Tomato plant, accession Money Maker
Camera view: bottom (45 deg); turntable rotation: 240 degrees
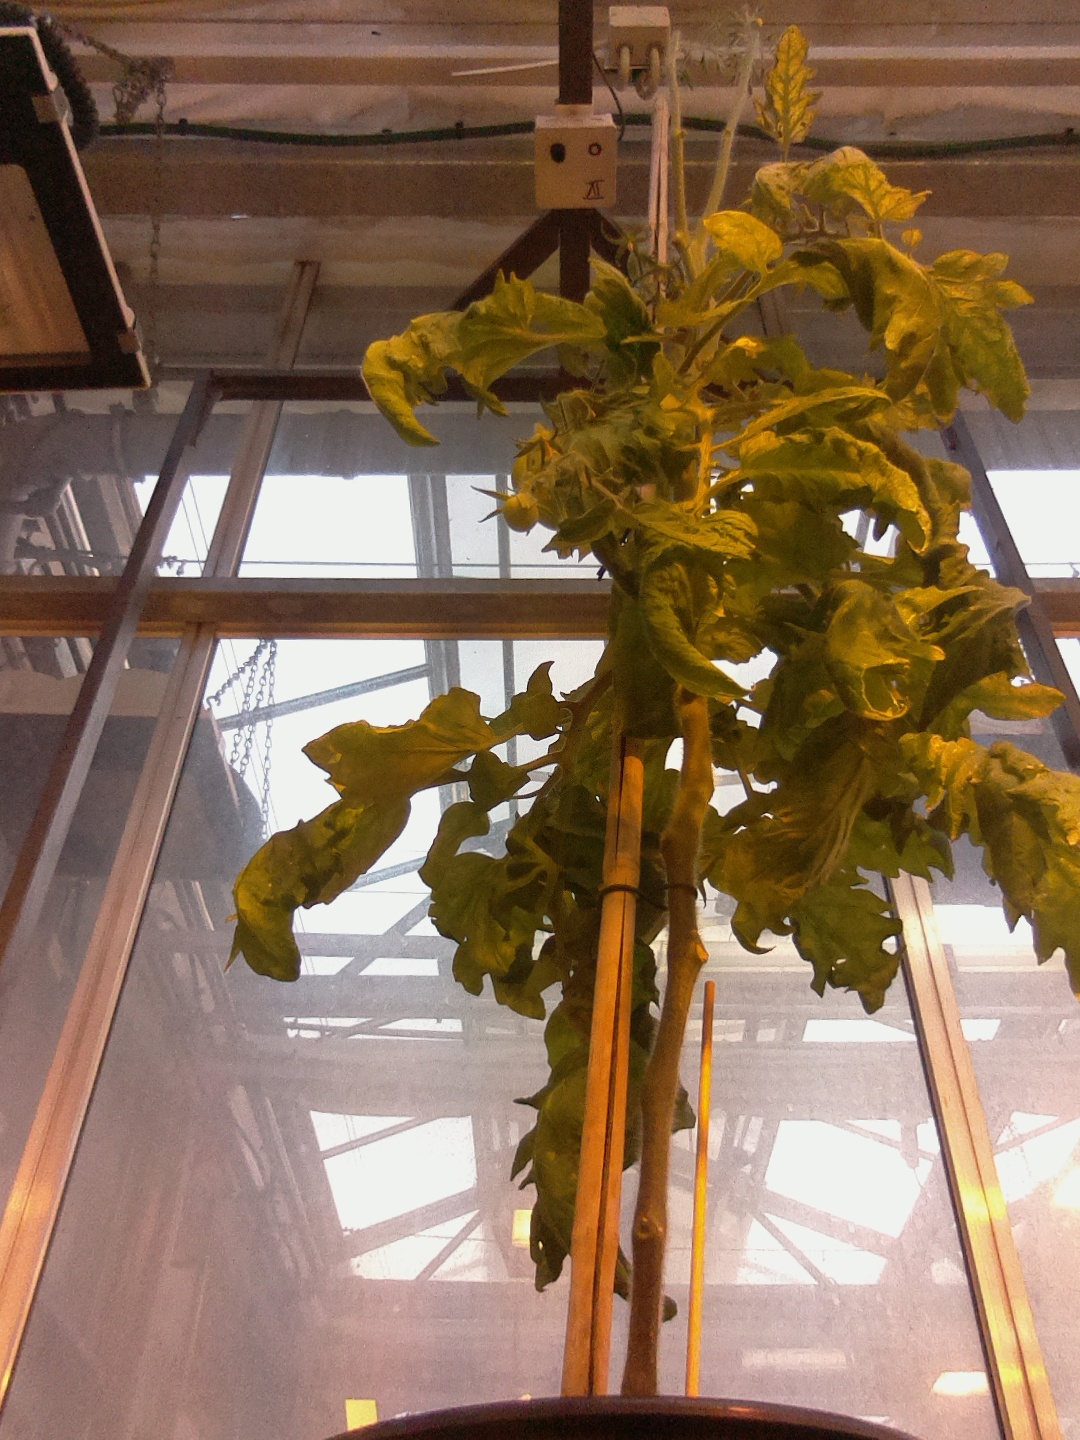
BBCH growth stage 79: 90% -100% of final fruit size